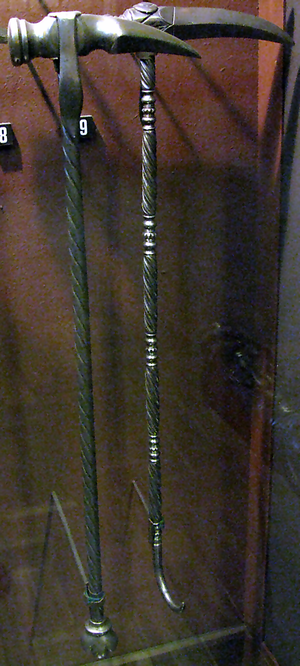
Le nadziak est un marteau d'armes polonais, doté, en tant que marteau d'armes, d'une tête plate hexagonale ou octogonale d'un côté, et de l'autre, d'une pointe recourbée. Il apparut en Pologne au XVIᵉ siècle, se différenciant progressivement des modèles allemands ou italiens précédemment utilisés pour développer un style distinct, dont la principale caractéristique était un manche généralement plus long que la normale pour une telle arme. Le nadziak était utilisé à pied et à cheval. Sa popularité fut grande parmi les nobles polonais entre le XVIᵉ siècle et le XVIIIᵉ siècle ; son usage en dehors du champ de bataille fut interdit plusieurs fois, en 1578, 1601 et 1620. Le nadziak est apparenté à deux autres armes polonaises, le czekan, une hache d'armes, et l'obuch, un nadziak à la pointe recourbée, probablement surtout utilisé comme bâton de marche et objet de prestige, mais aussi comme arme, grâce à la tête de marteau.